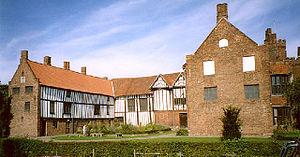
Gainsborough est une ville du Lincolnshire, en Angleterre, sur la Trent. Au moment du recensement de 2001, sa population était de 20 110 habitants.